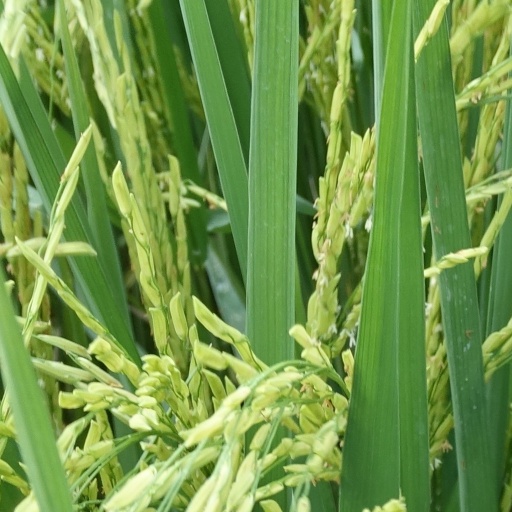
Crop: rice